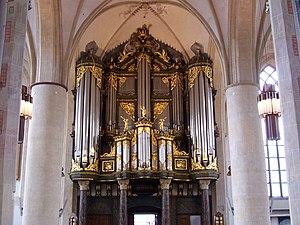
Arp Schnitger fut le plus célèbre facteur d'orgue d'Allemagne du nord au XVIIᵉ siècle. Il naquit le 2 juillet 1648 à Schmalenfleth et fut inhumé le 28 juillet 1719 à Neuenfelde, aujourd'hui quartier de Hambourg. L'orgue baroque d'Allemagne du nord atteint avec lui son apogée.